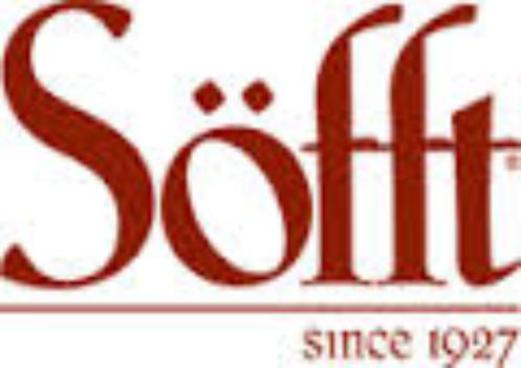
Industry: Clothes